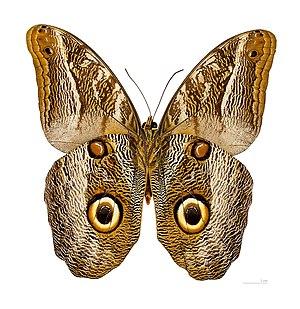
Caligo idomeneus est une espèce de lépidoptères de la famille des Nymphalidae et de la sous-famille des Morphinae, de la tribu des Brassolini, et du genre Caligo.